Galinha à africana

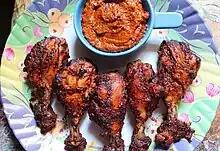
African chicken thighs and a bowl of piri piri sauce

African chicken consists of a grilled or roasted chicken coated with spicy piri piri sauce, which sometimes includes Asian ingredients. The dish — sometimes considered a renowned Macanese dish — is considered a variant of piri piri chicken.